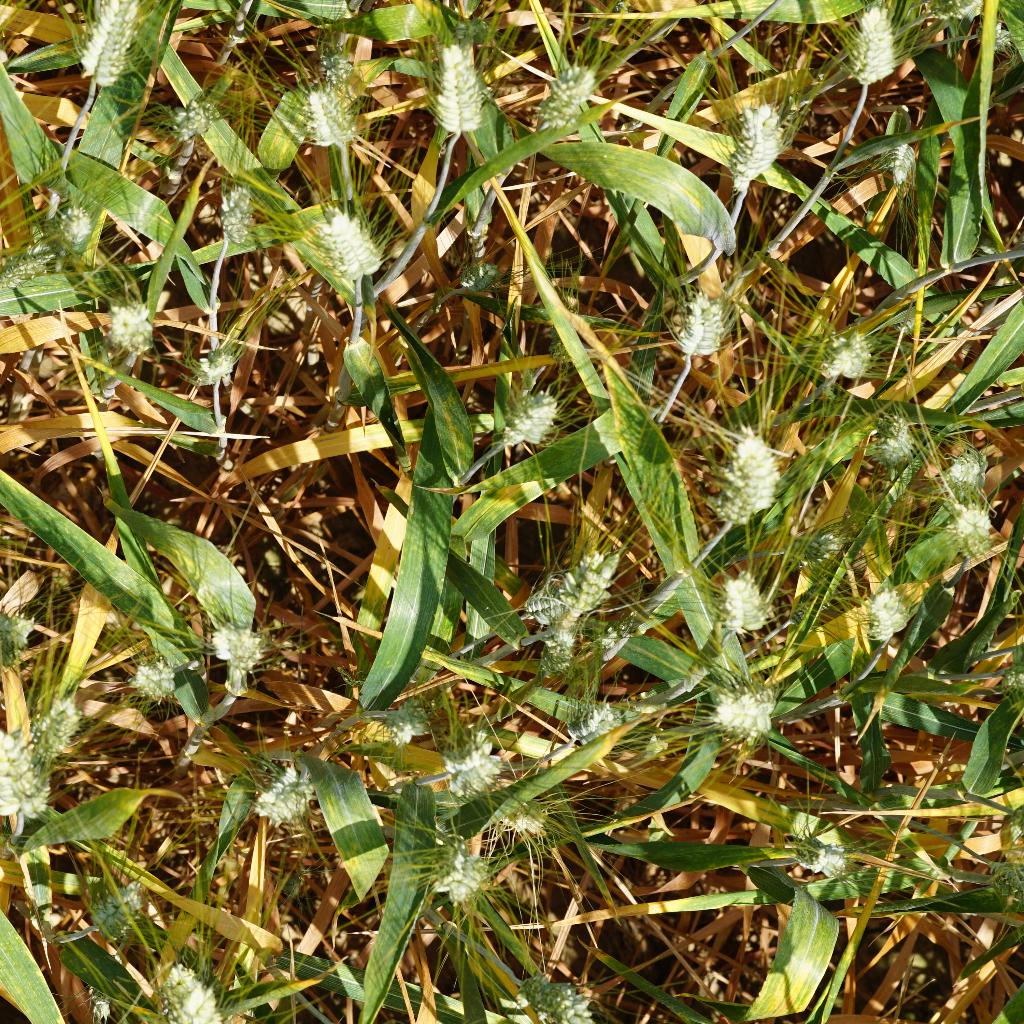
Country: France
Location: Gréoux
Wheat development stage: Filling